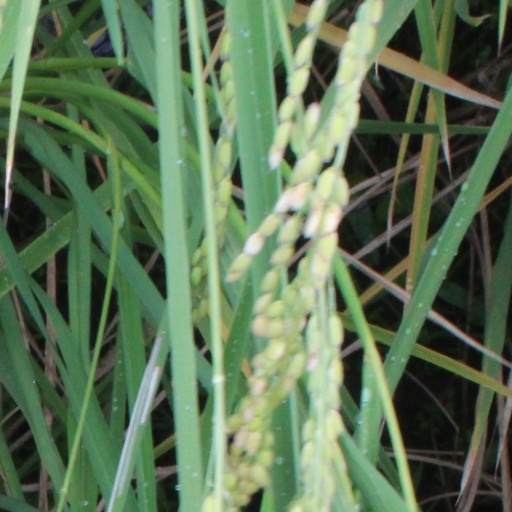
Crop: rice